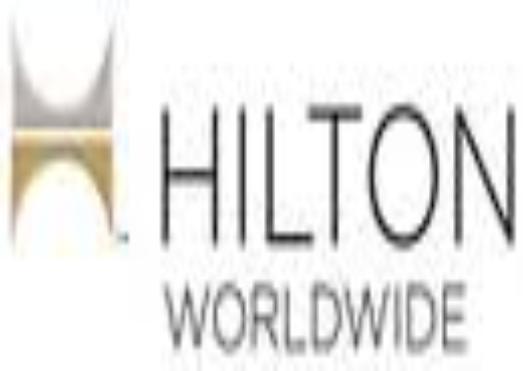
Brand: Hilton Worldwide-2
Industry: Others